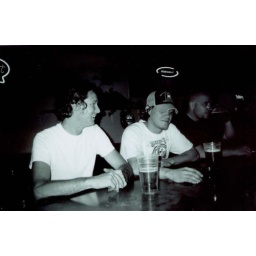
me, jimmy and tom post 'despoiler' practice in the bar across the street (forgot the name)